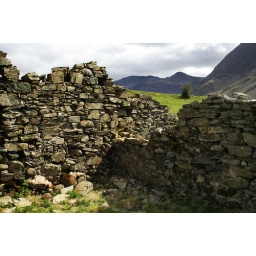
A ruined building on a slight hill at the north end of Crummock, with Mellbreak in the background.